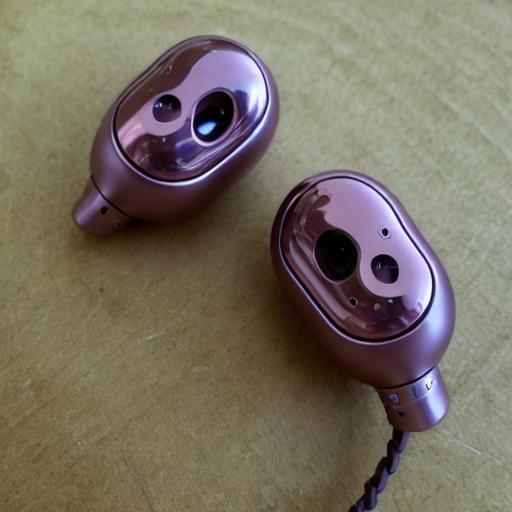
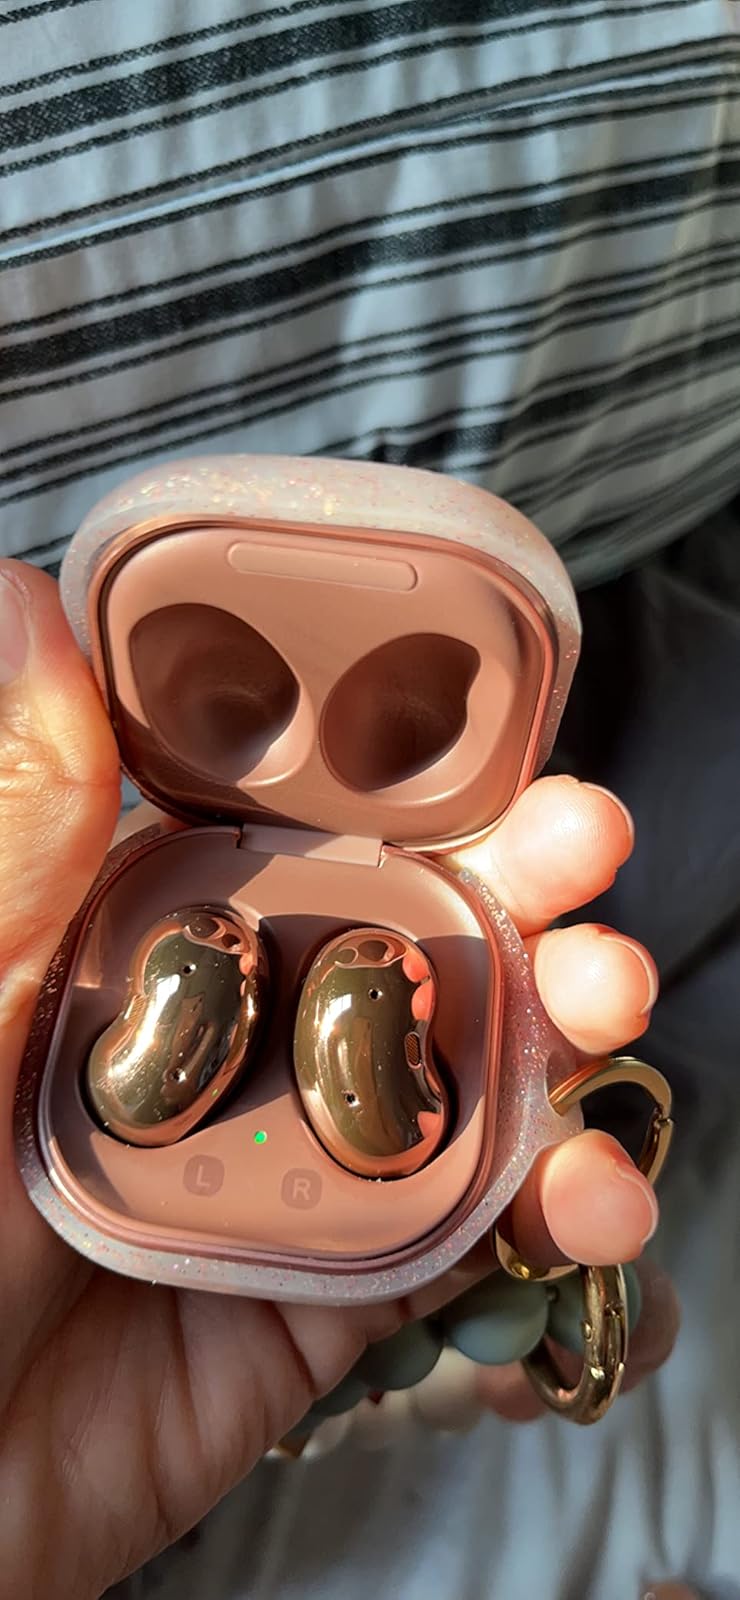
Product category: earbuds
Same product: no